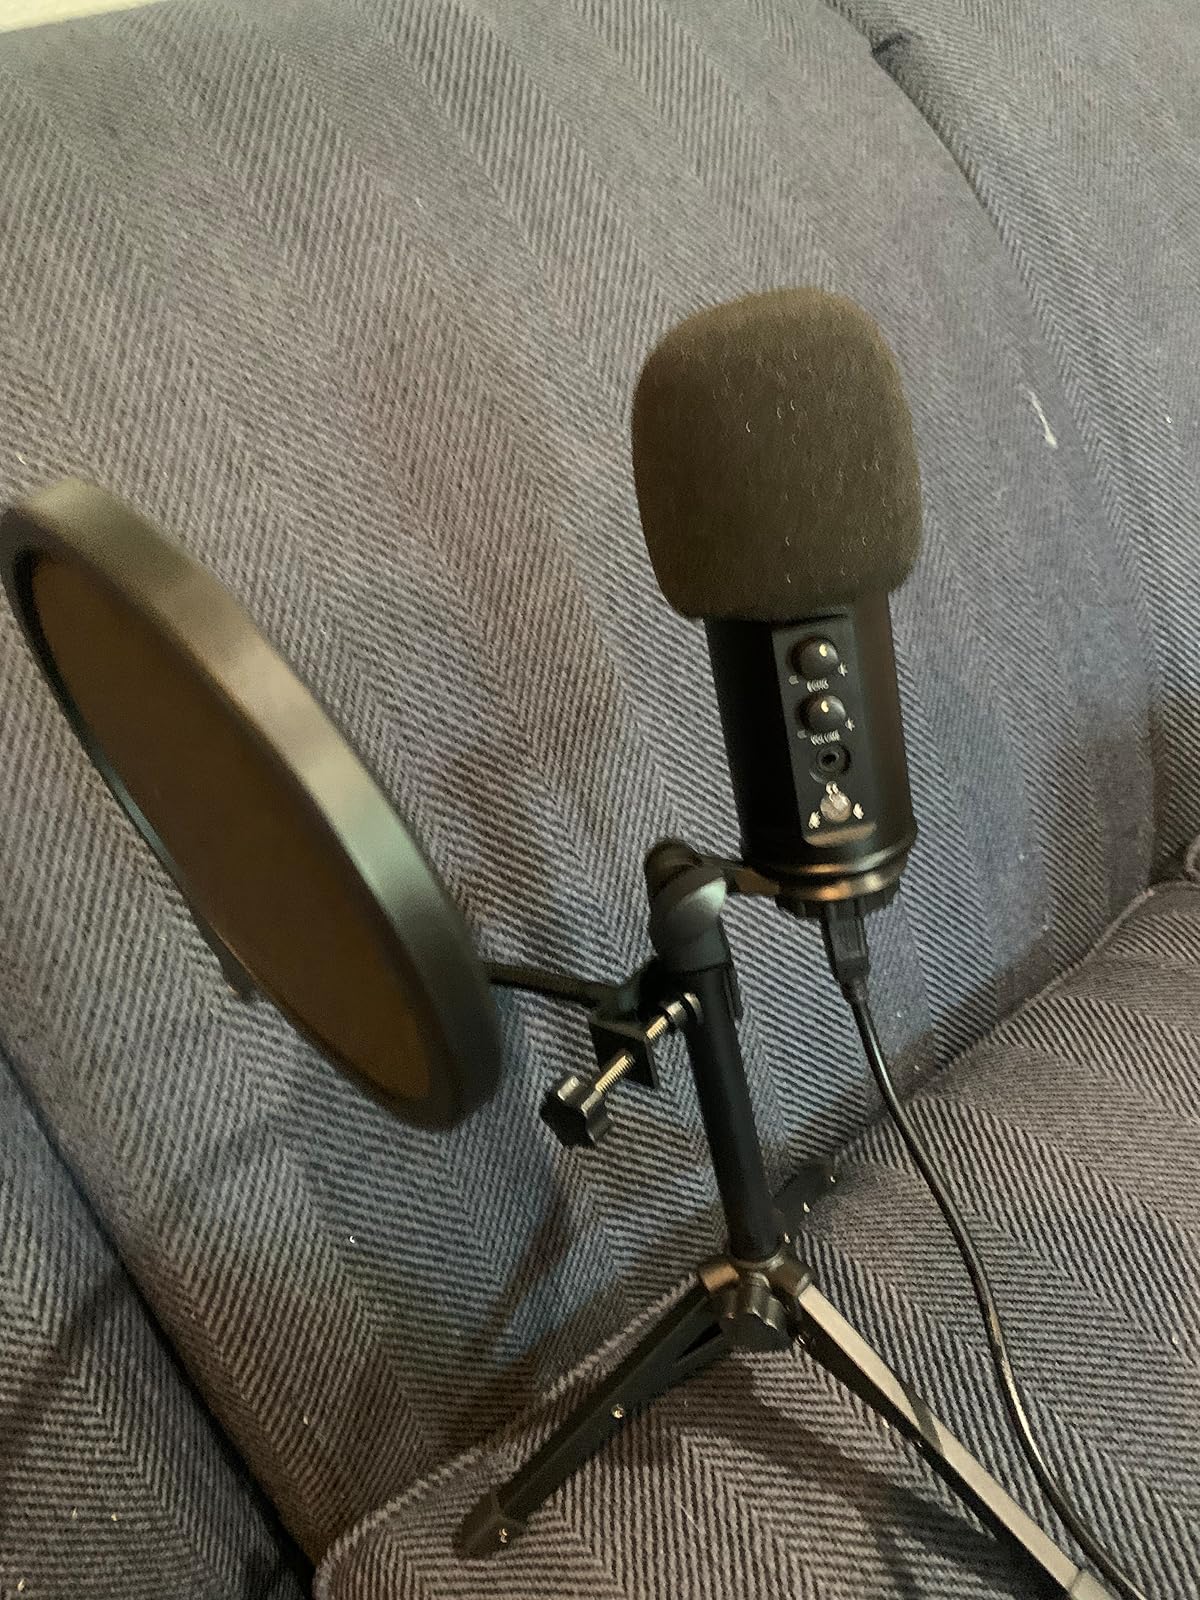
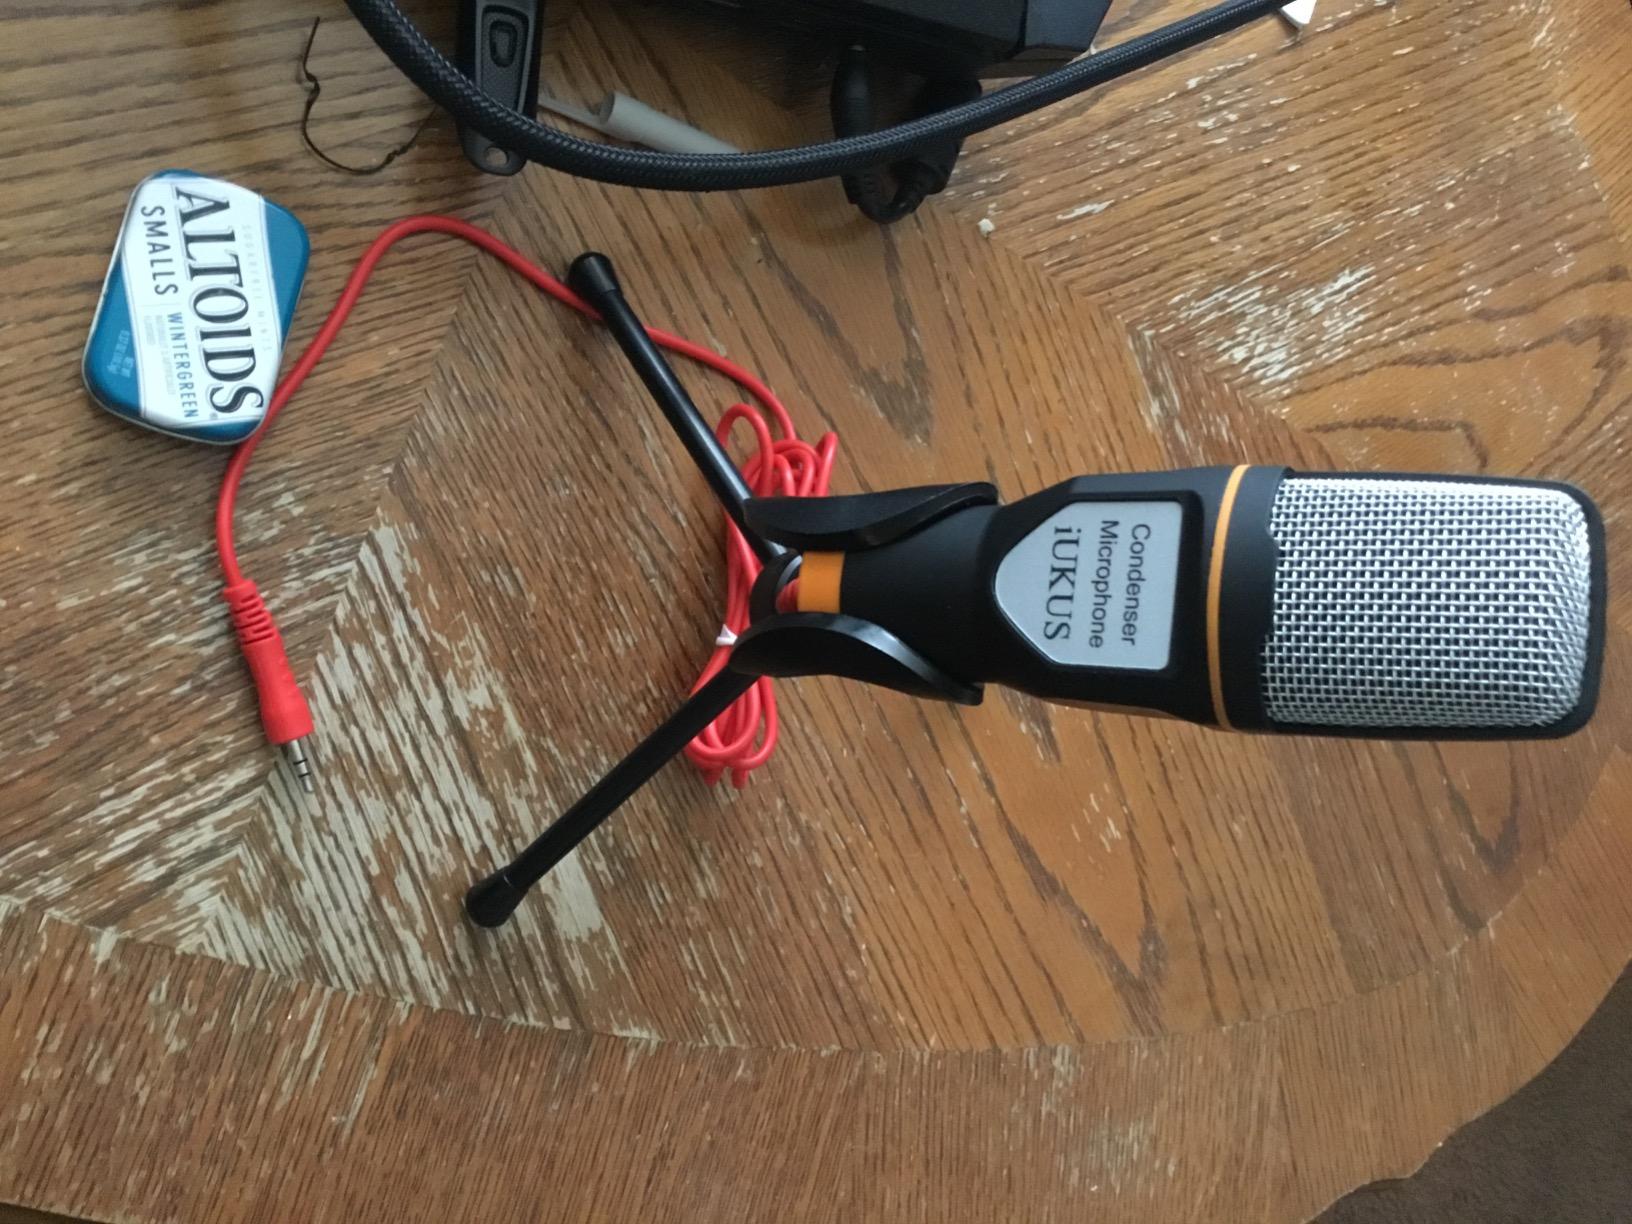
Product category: microphone
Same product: no